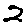
Label: 2